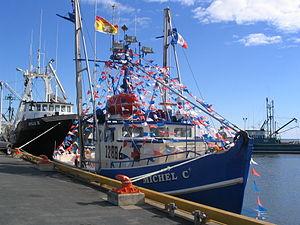
Le port de Caraquet est un quartier de la ville de Caraquet, au Nouveau-Brunswick. Utilisé depuis plus de deux siècles, le port est au centre de l'économie et de l'histoire de la région. C'est l'un des principaux ports de pêche de la province. Le port est également, de nos jours, l'une des principales attractions touristiques de la région ainsi qu'un centre culturel.